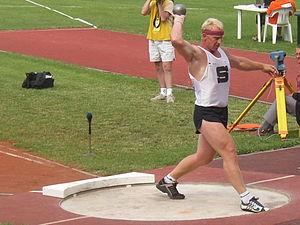
Remigius Machura est un athlète tchèque spécialiste du lancer du poids.